Chomutov

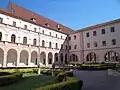
Jesuit college

The first written mention of Chomutov is a deed of gift from 1252, when it came into the possession of the Teutonic Order. The Gothic church of St. Catherine built during that era still stands to this day. In 1396 Chomutov received a town charter, and in 1416 the knights sold both the town and the lordship to Wenceslaus IV.